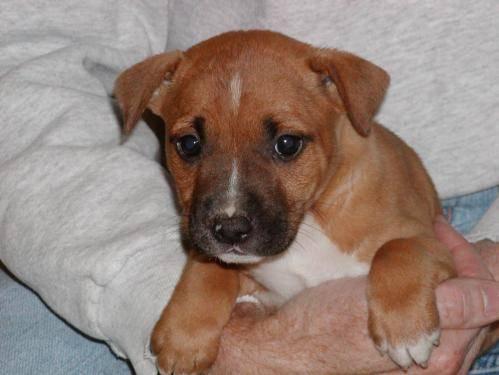
dog